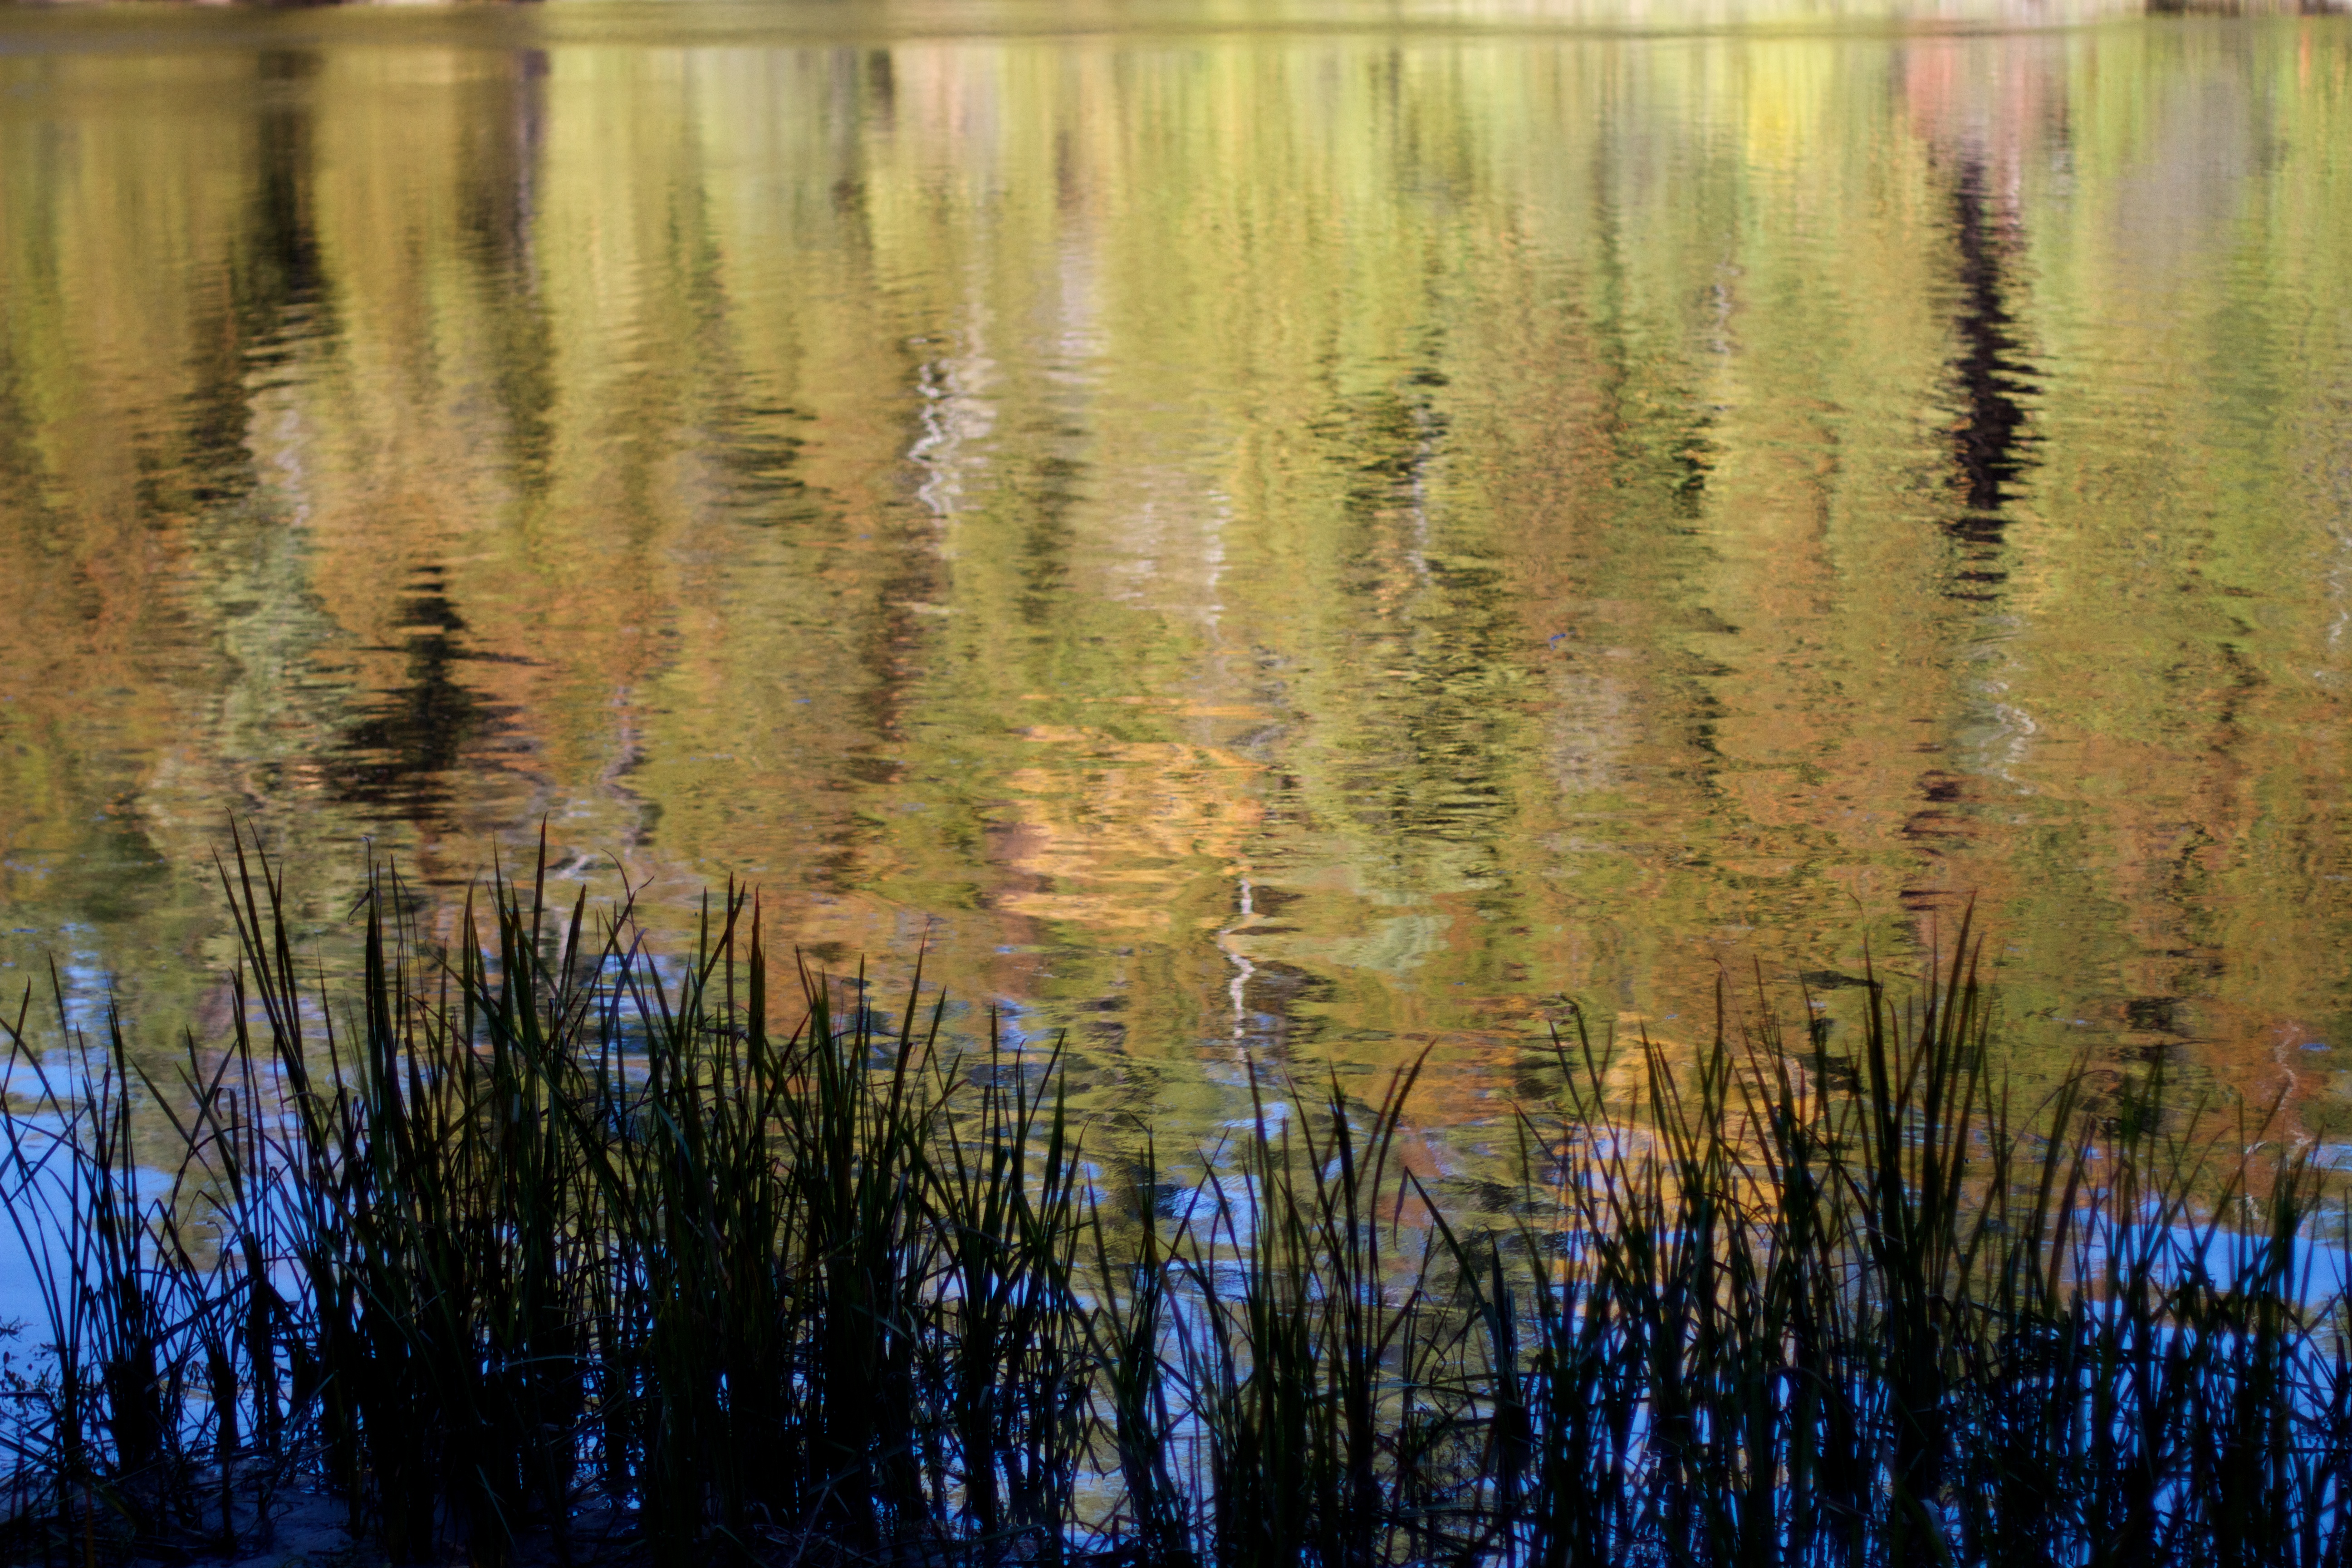
landscape, tree, water, nature, forest, grass, marsh, swamp, plant, sunlight, morning, leaf, flower, lake, pond, reflection, autumn, season, wetland, bog, woodland, habitat, ecosystem, natural environment, atmospheric phenomenon, grass family, woody plant, phragmites